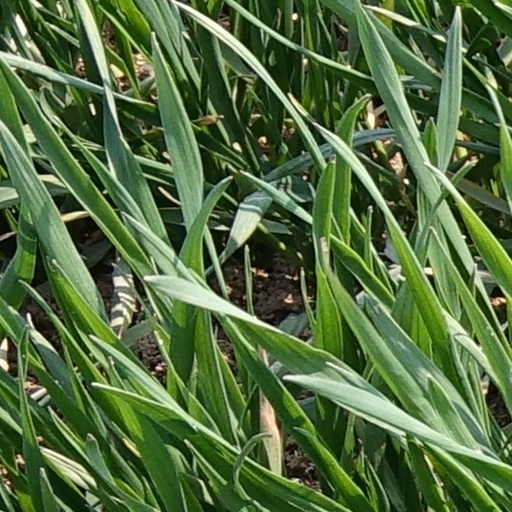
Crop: wheat